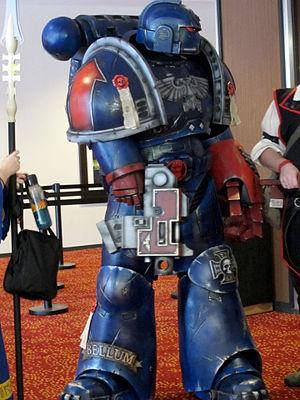
Dans l'univers de fiction du jeu de figurines fantastiques Warhammer 40,000 développé par Games Workshop, l'Imperium de l'Homme ou Imperium de l'Humanité est un empire galactique. C'est un régime totalitaire industriel et militariste théocratique qui règne sur la quasi-totalité de l'humanité et couvre plus d'un million de mondes habités.